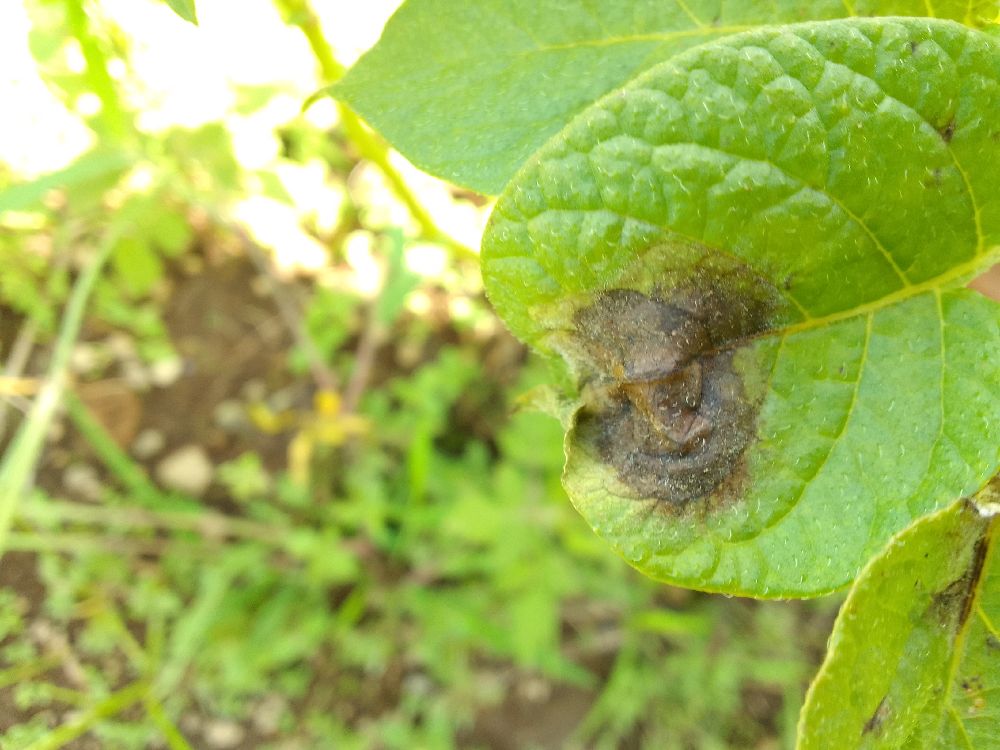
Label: Late blight